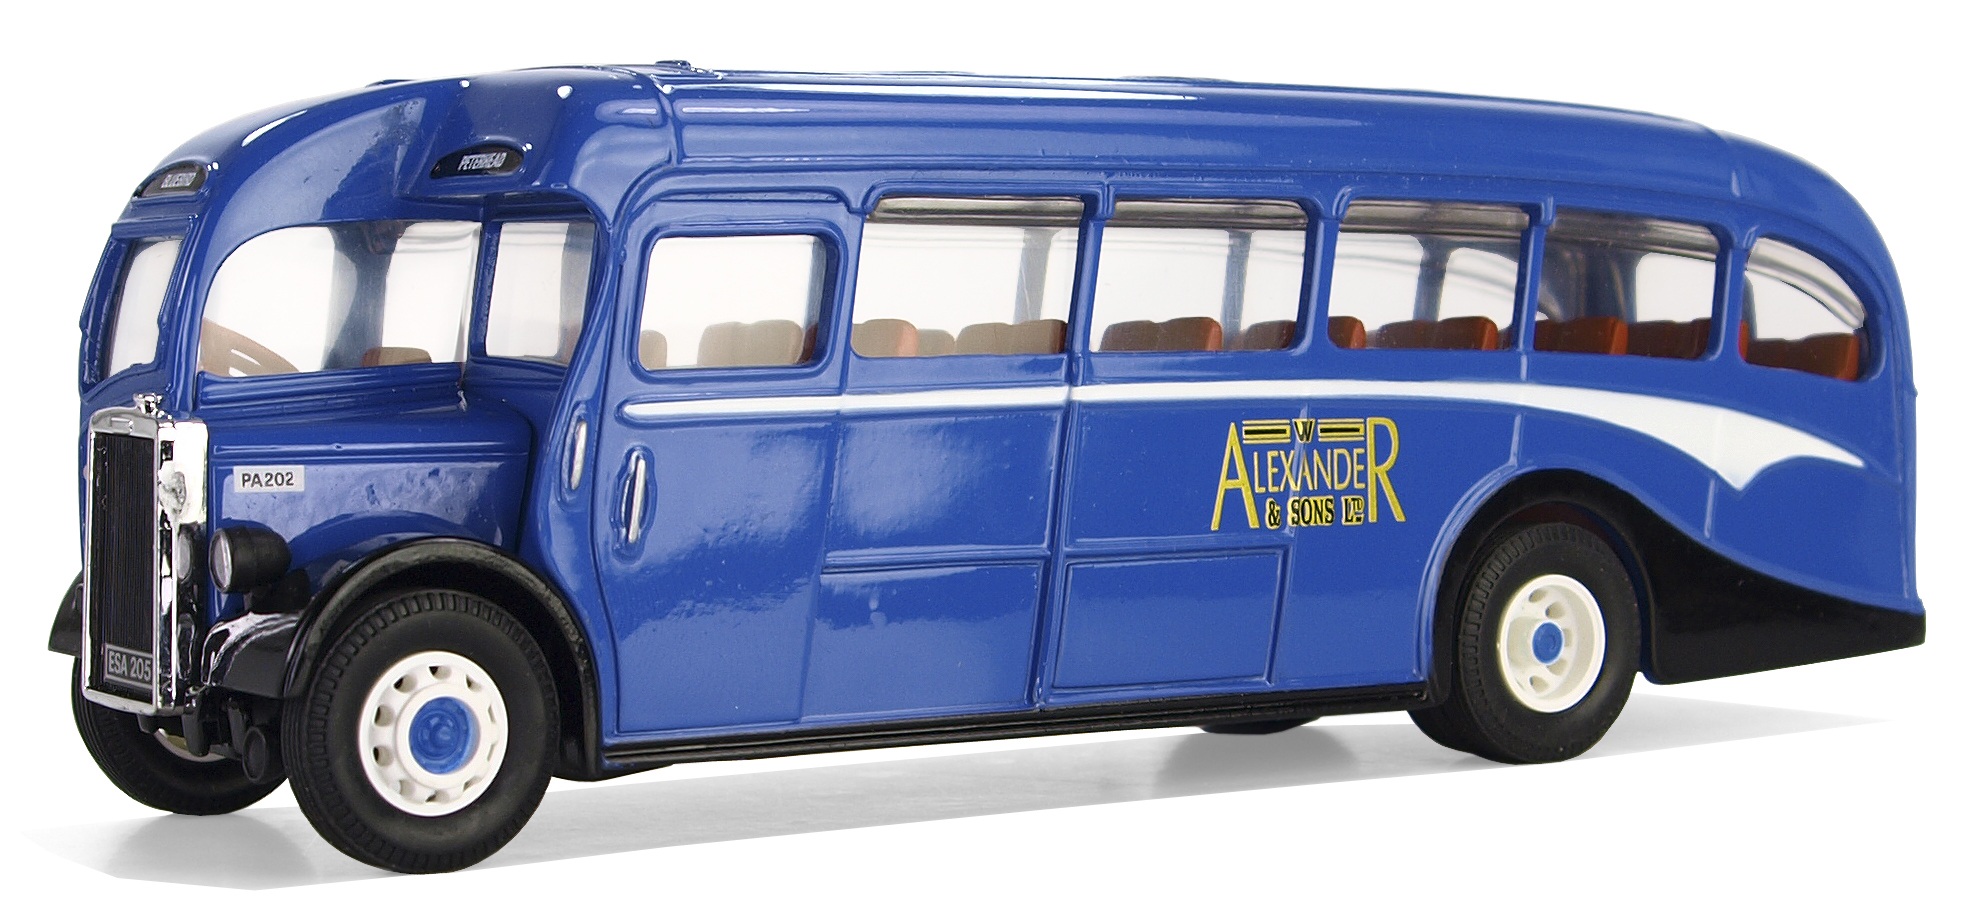
traffic, car, van, transport, model, vehicle, nostalgia, leisure, vintage car, england, bus, tiger, oldtimer, classic, buses, leyland, model buses, model cars, collect, transport and traffic, travel and line coach, models, hobby, minibus, commercial vehicle, model car, land vehicle, englishe coach, mode of transport, compact car